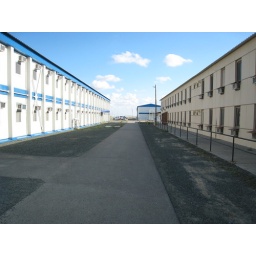
I was in the office building to the right